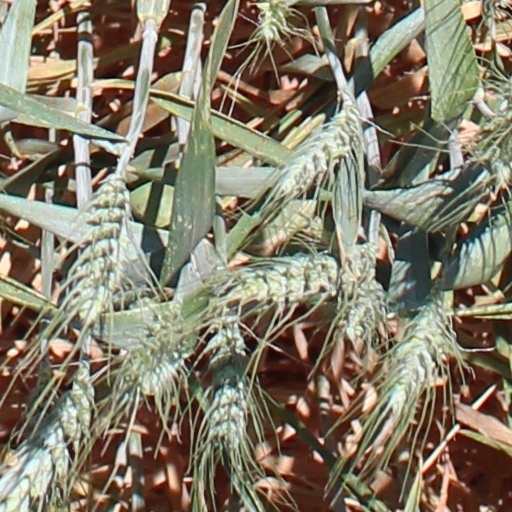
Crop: wheat